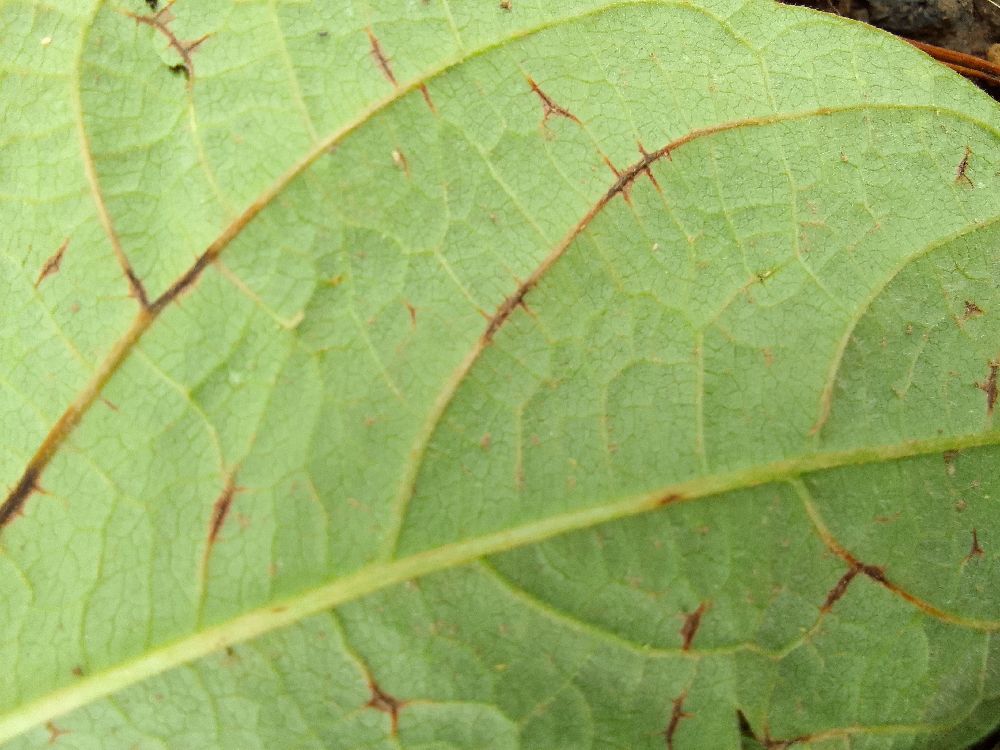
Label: anthracnose